Martin Spang Olsen

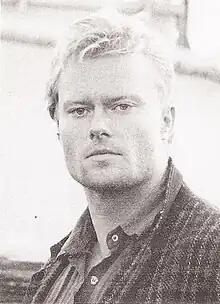
Martin Spang Olsen, 1990

Martin Spang Olsen (born 24 November 1962) is primarily known in Denmark as a lecturer, stuntman, stunt coordinator, writer and actor. But in addition to this, he has supported himself as a philosopher, painter, health and physique expert, composer, futurist, religion historian, concept developer, fight instructor and fight choreographer, musician, singer, songwriter, coach and consultant for the corporate world.